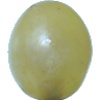
Label: Grape White 1